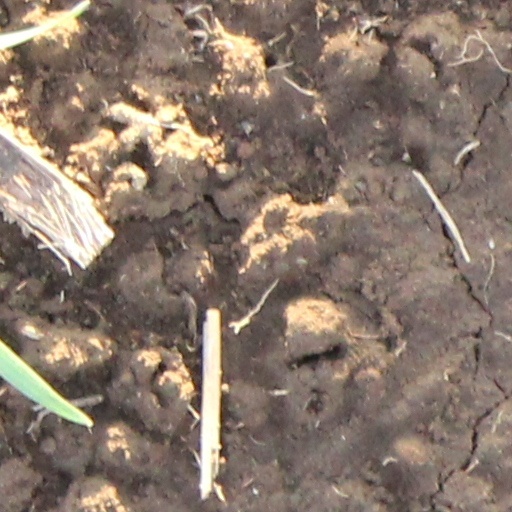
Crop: wheat